Huilly-sur-Seille

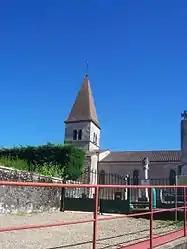
The church in Huilly-sur-Seille

Huilly-sur-Seille is a commune in the Saône-et-Loire department in the region of Bourgogne-Franche-Comté in eastern France.